Enid Scudamore-Stanhope, Countess of Chesterfield

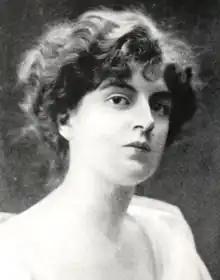
Enid Scudamore-Stanhope, Countess of Chesterfield, from a 1904 publication

Enid Edith Scudamore-Stanhope, Countess of Chesterfield (10 September 187830 November 1957) was a British heiress and racehorse breeder. Born at Marske Hall in Yorkshire, she was the fourth child of Charles Wilson, 1st Baron Nunburnholme, and Florence Wellesley, daughter of Col. William Wellesley and great-niece to Arthur, Duke of Wellington.